Eindhoven

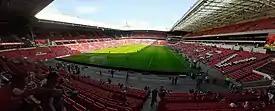
The Philips Stadion

Prime examples of industrial heritage in Eindhoven are the renovated Witte Dame (""White Lady"") complex, a former Philips lamp factory; and the Admirant building (informally known as Bruine Heer or ""Brown Gentleman"" in reference to the Witte Dame across the street), the former Philips main offices. The Witte Dame currently houses the municipal library, the Design Academy and a selection of shops. The Admirant has been renovated into an Office building for small companies. Across the street from the Witte Dame and next to the Admirant is Philips' first light bulb factory (nicknamed Roze Baby, or ""Pink Baby"", in reference to its pink colour and much smaller size when compared to the "White Lady" and "Brown Gentleman"). The small building now houses the "Centrum Kunstlicht in de Kunst" (centre artificial light in art) and the "Philips Incandescent Lamp Factory of 1891" museum.